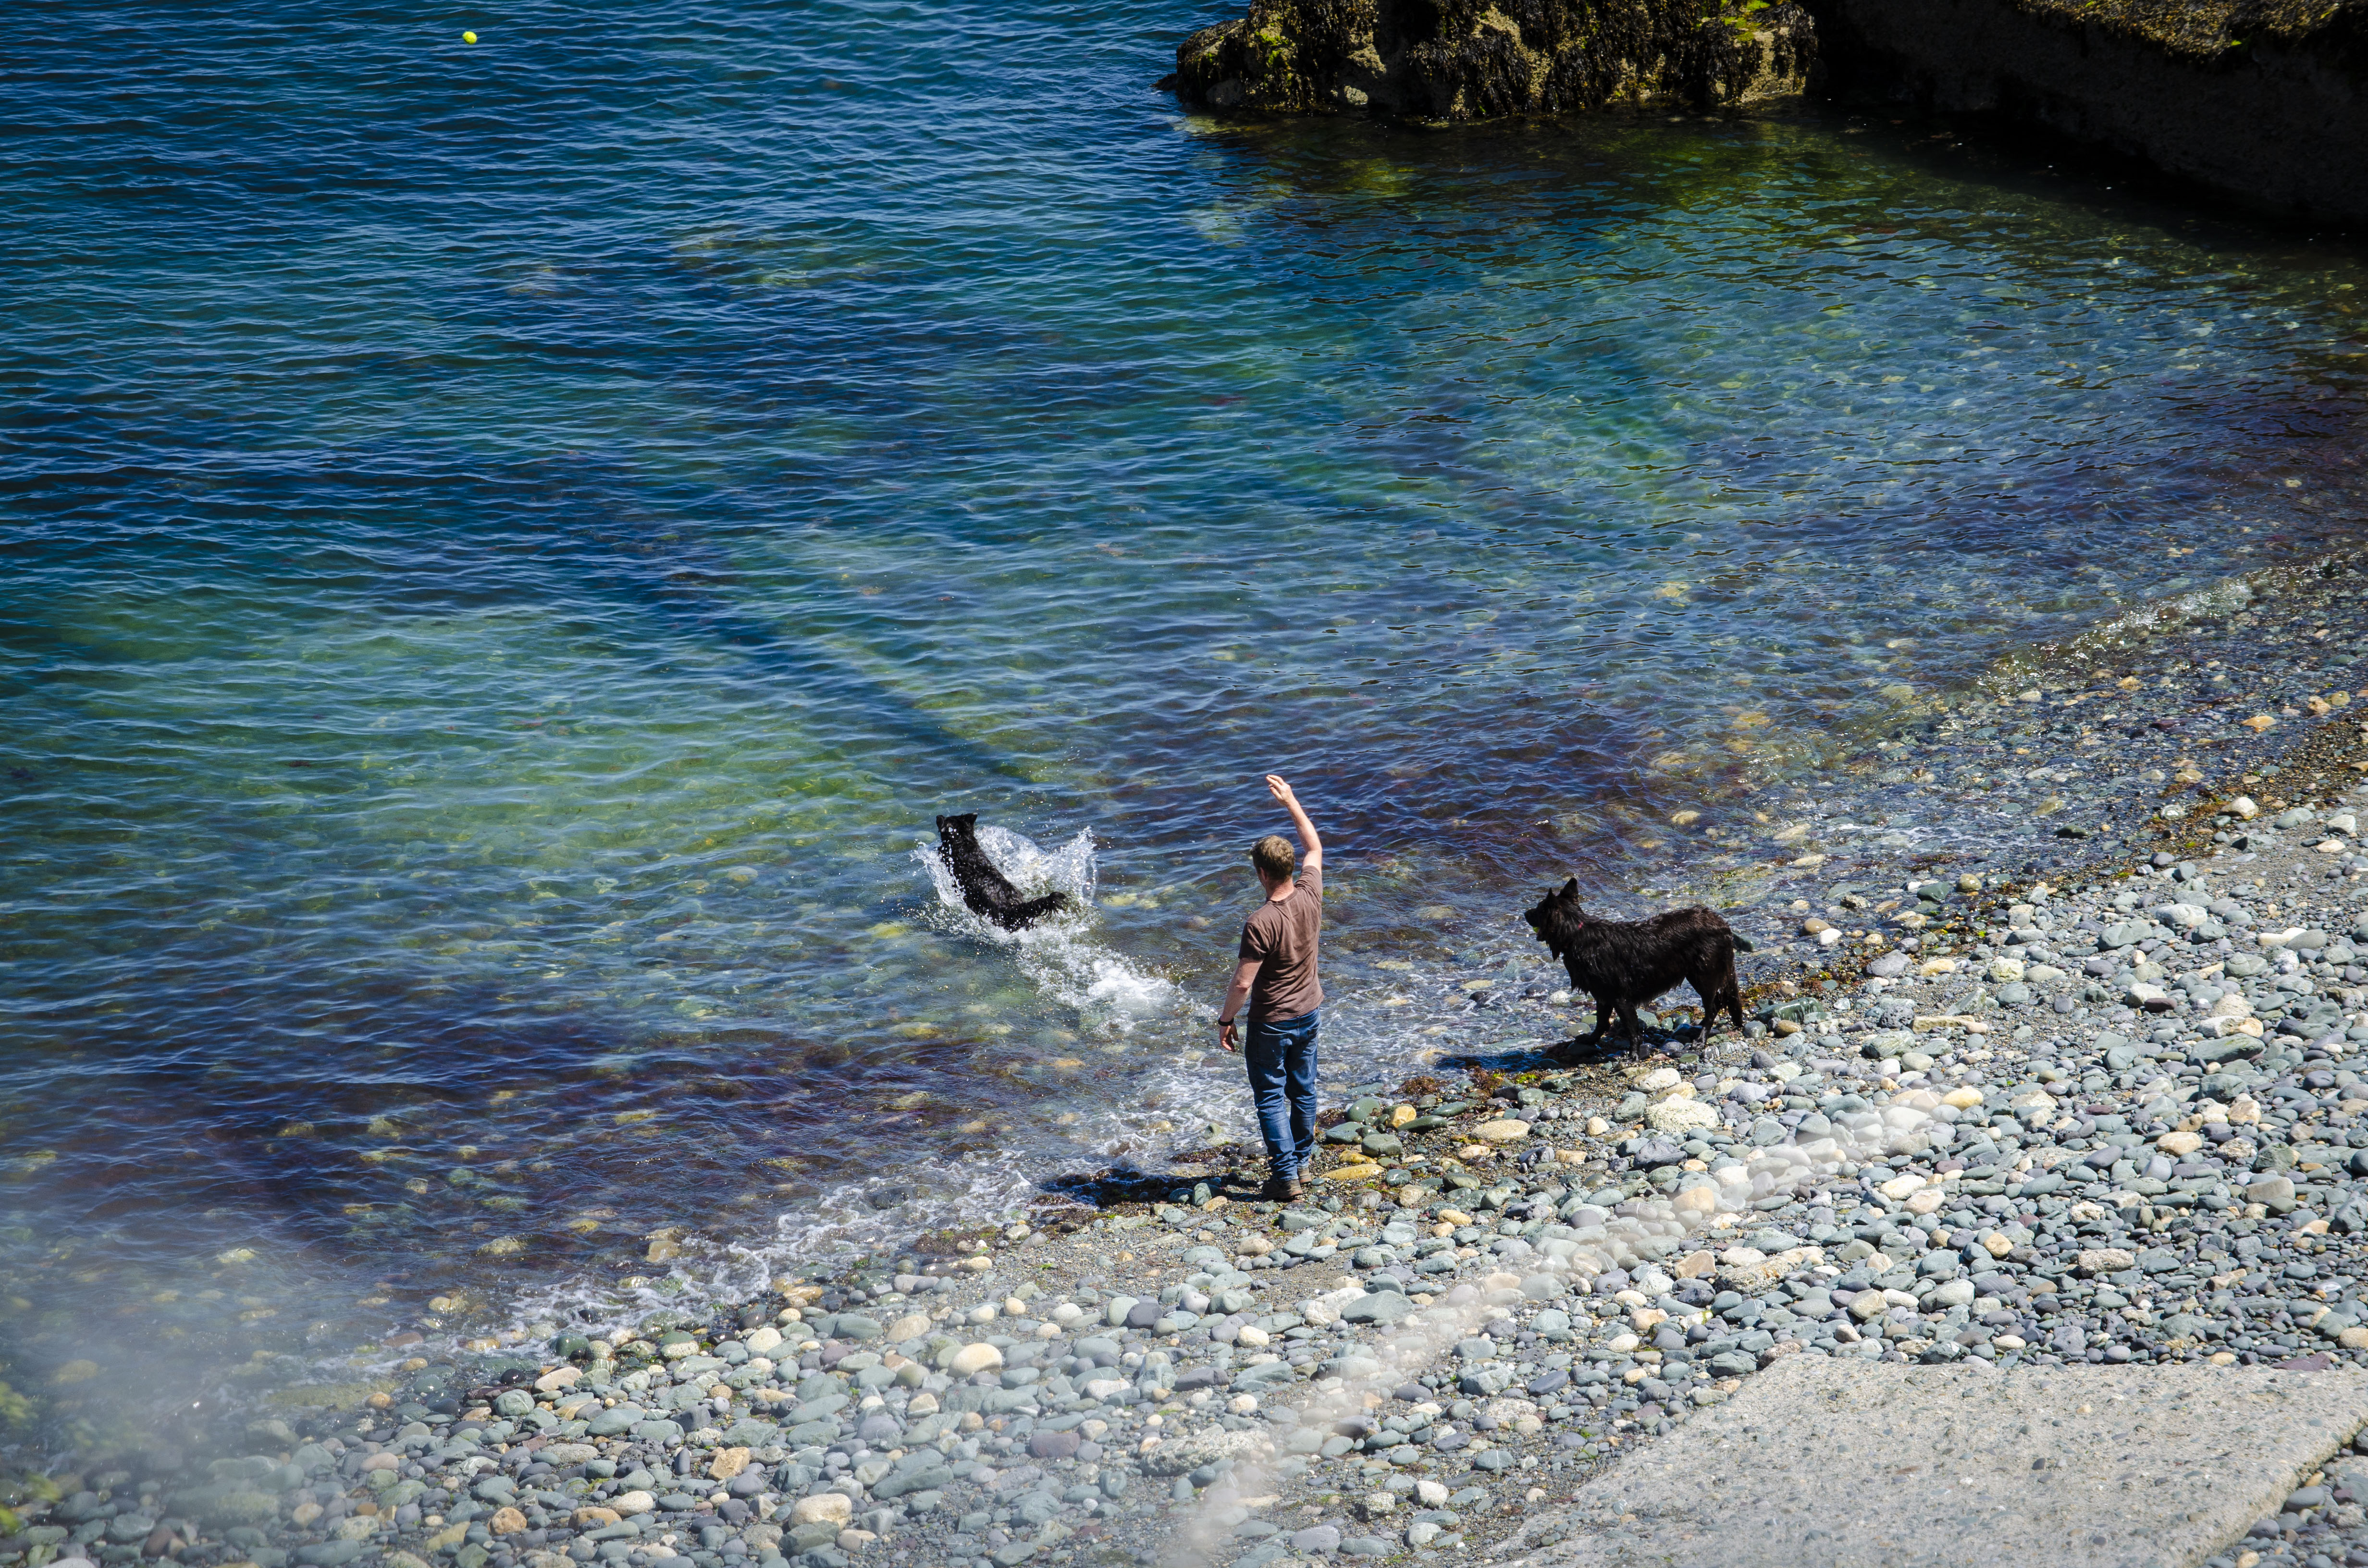
beach, dogs, swimming, water, summer, water resources, dog, carnivore, lake, watercourse, coastal and oceanic landforms, wood, leisure, wind wave, seabird, shore, sporting group, coast, landscape, water bird, ocean, recreation, rock, reflection, wildlife, shadow, canidae, wave, sea, sand, bay, reservoir, klippe, vacation, waterfowl, road surface, ducks, geese and swans, tropics, duck, inlet, beak